Tom Ricketts

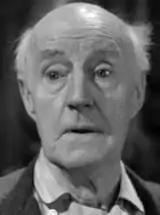
Ricketts in "After the Thin Man" (1936)

Returning to acting in 1919, in his mid-60s, Ricketts was almost always in demand for character parts. By 1935 he was described as "white-haired and bent with age … content with an occasional film role". His later films included "Top Hat" (1935), "After the Thin Man" (1936), "Pennies from Heaven" (1936), "The Young in Heart" (1938) and "Son of Frankenstein" (1939). He was regarded as the oldest working actor in Hollywood.